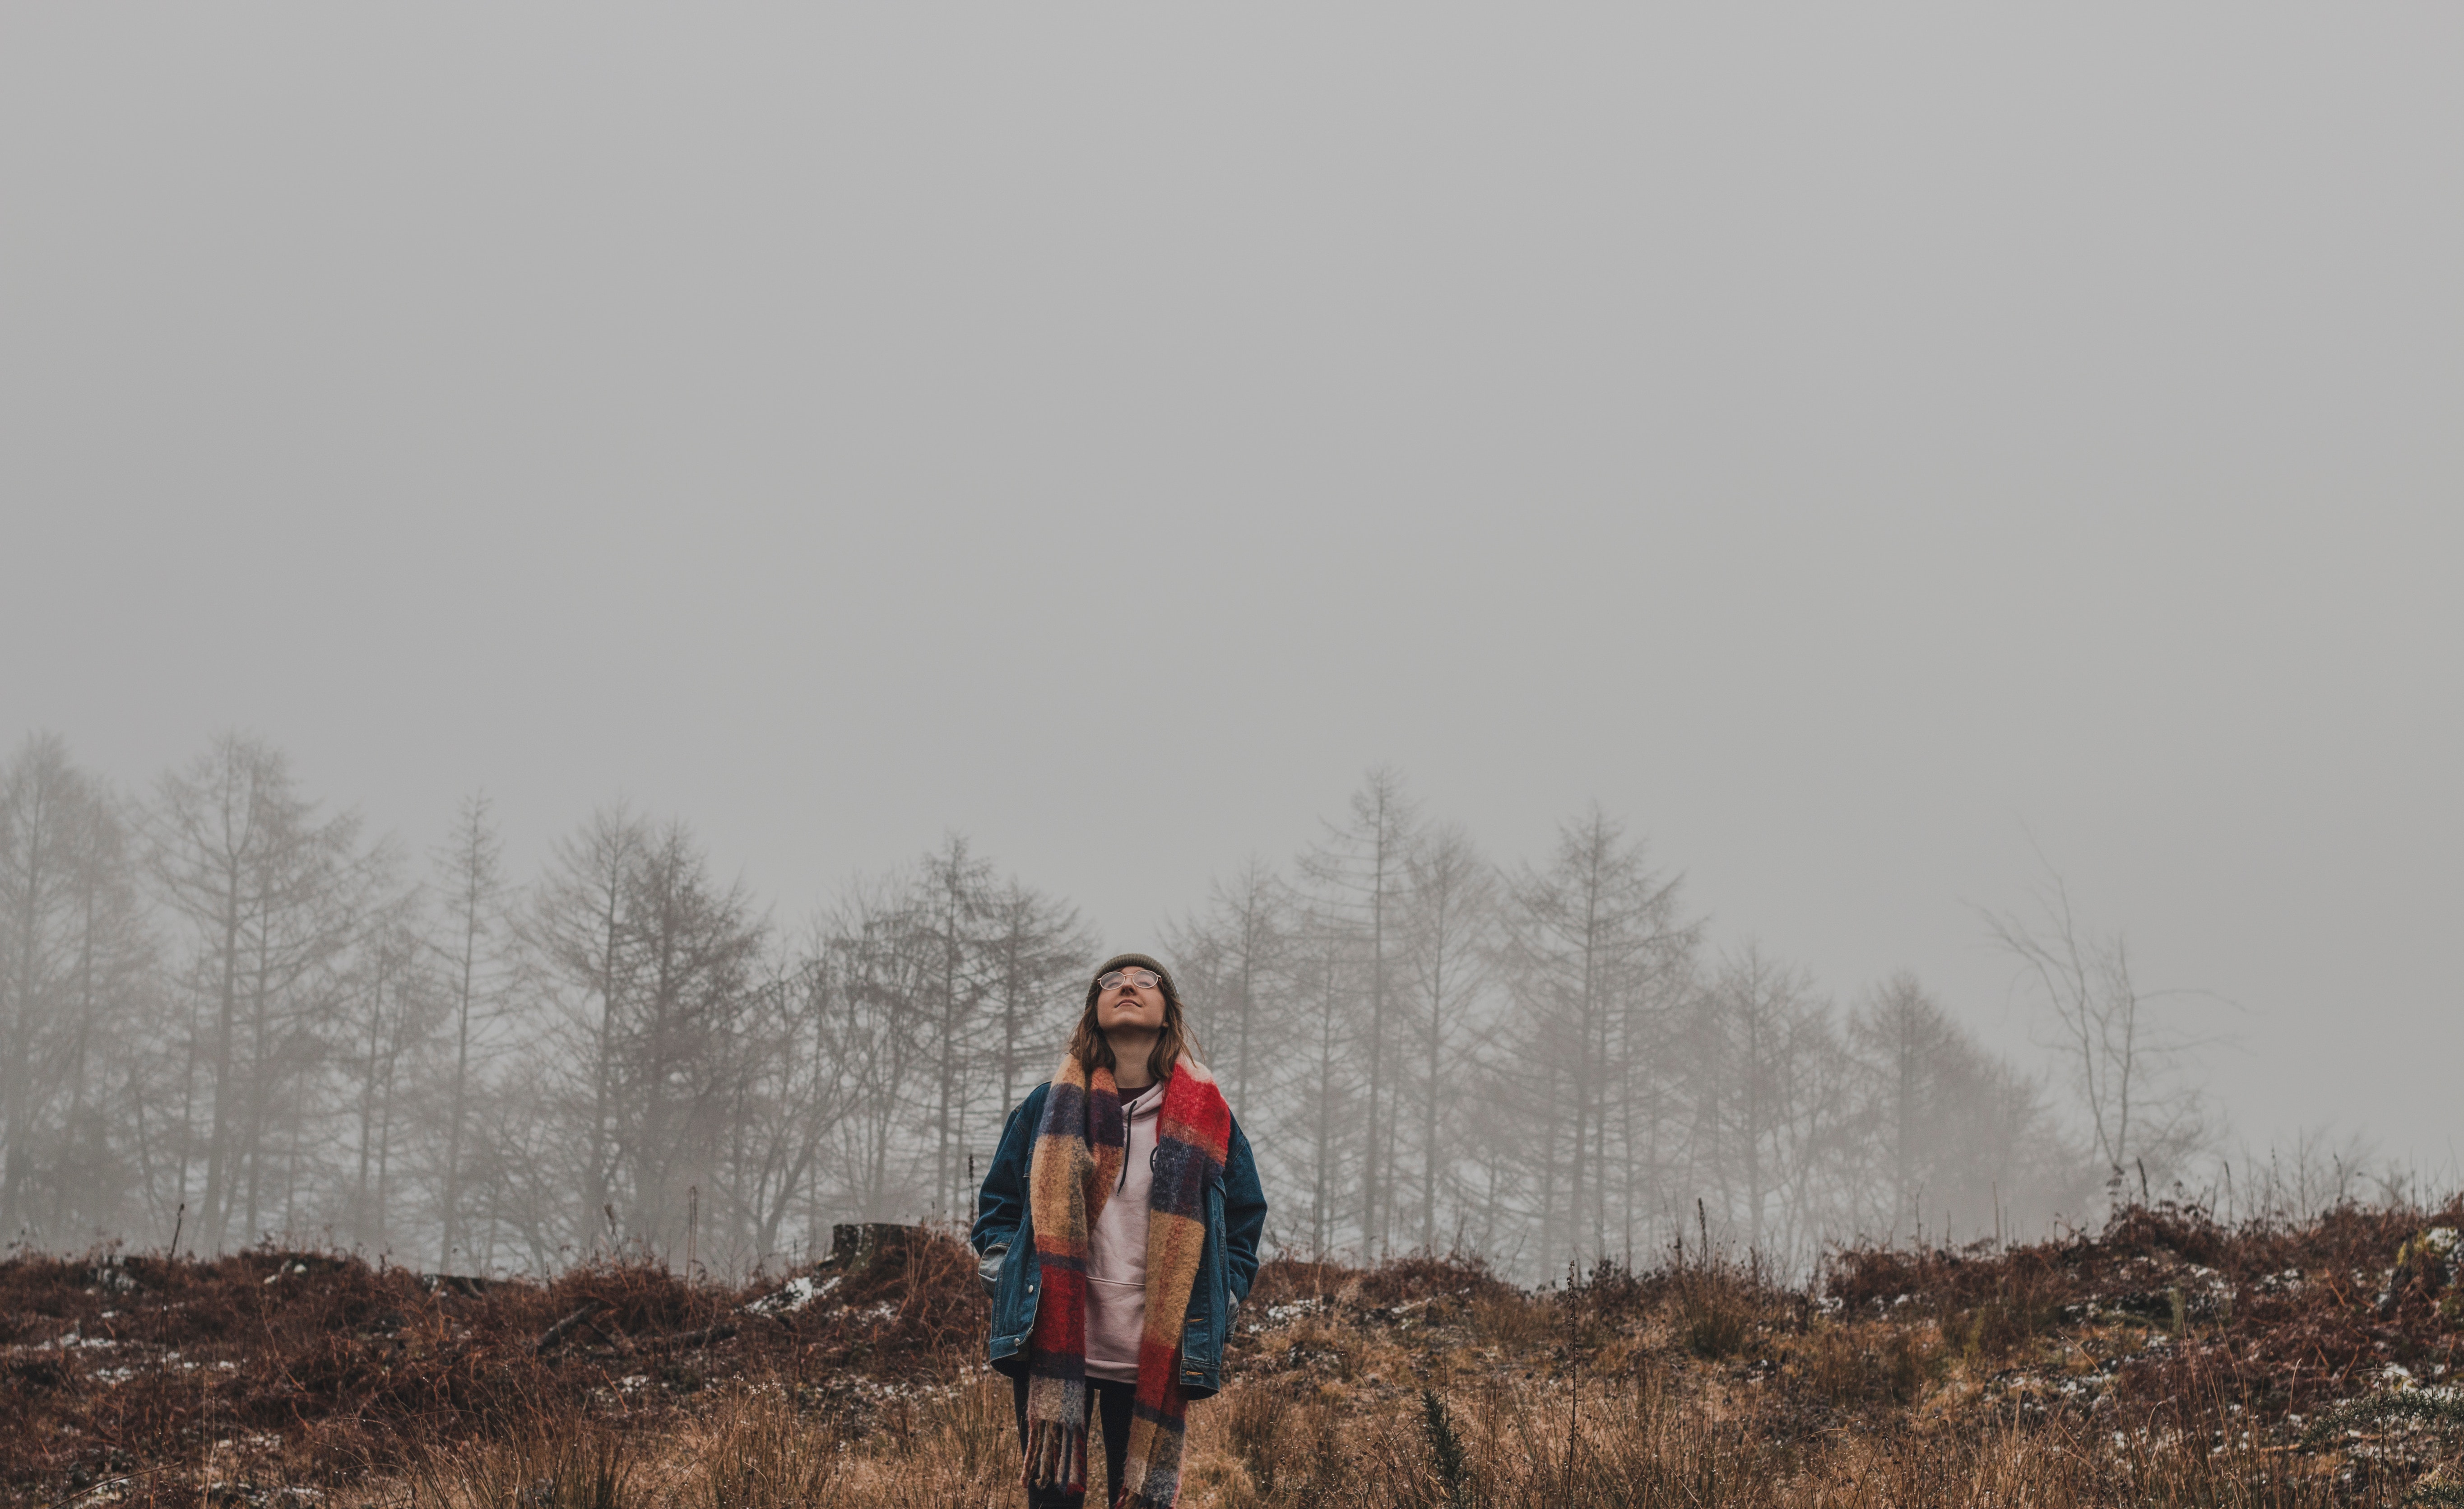
People in nature, sky, atmospheric phenomenon, natural landscape, tree, winter, cloud, fog, grass family, grass, grassland, spring, landscape, photography, hill, outerwear, plant, recreation, soil, mountain, leisure, plain, mist, snow, forest, adventure, meteorological phenomenon, walking, prairie